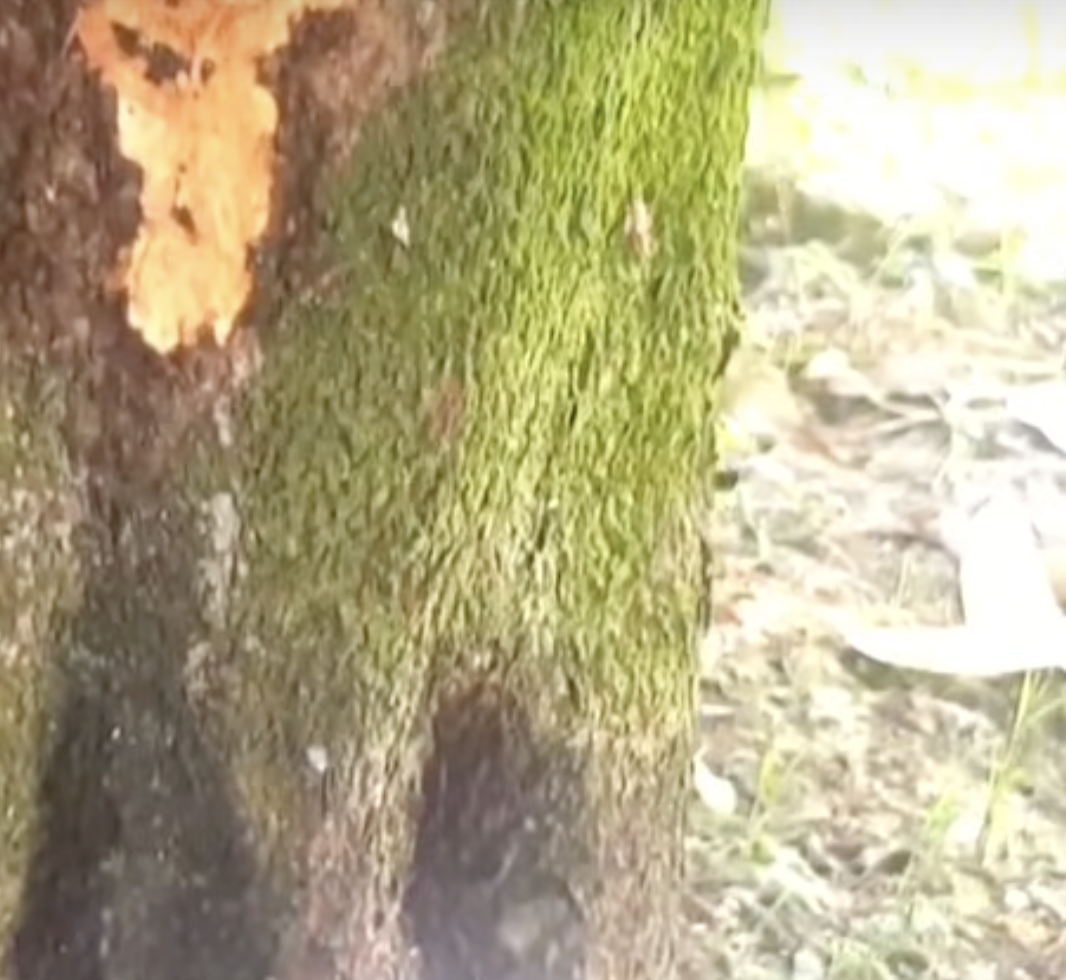
Label: stem_cracking_ gummosis